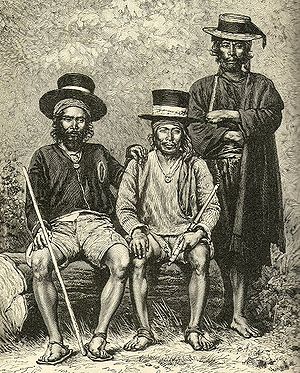
Maya / Mayaernes tilbagegang
Maya-"embedsmænd" i Guatemalas højland, 1891
Maya-""embedsmænd"" i Guatemalas højland, 1891.
Mayaerne er et folk i det sydlige Mexico og det nordlige Mellemamerika med en 3000-årig historie. Mayaerne var en del af de mesoamerikanske præcolumbianske kulturer. Mayafolket forsvandt aldrig; der bor i dag millioner af mayaer i området, og flere af dem taler et af maya-familiens sprog.